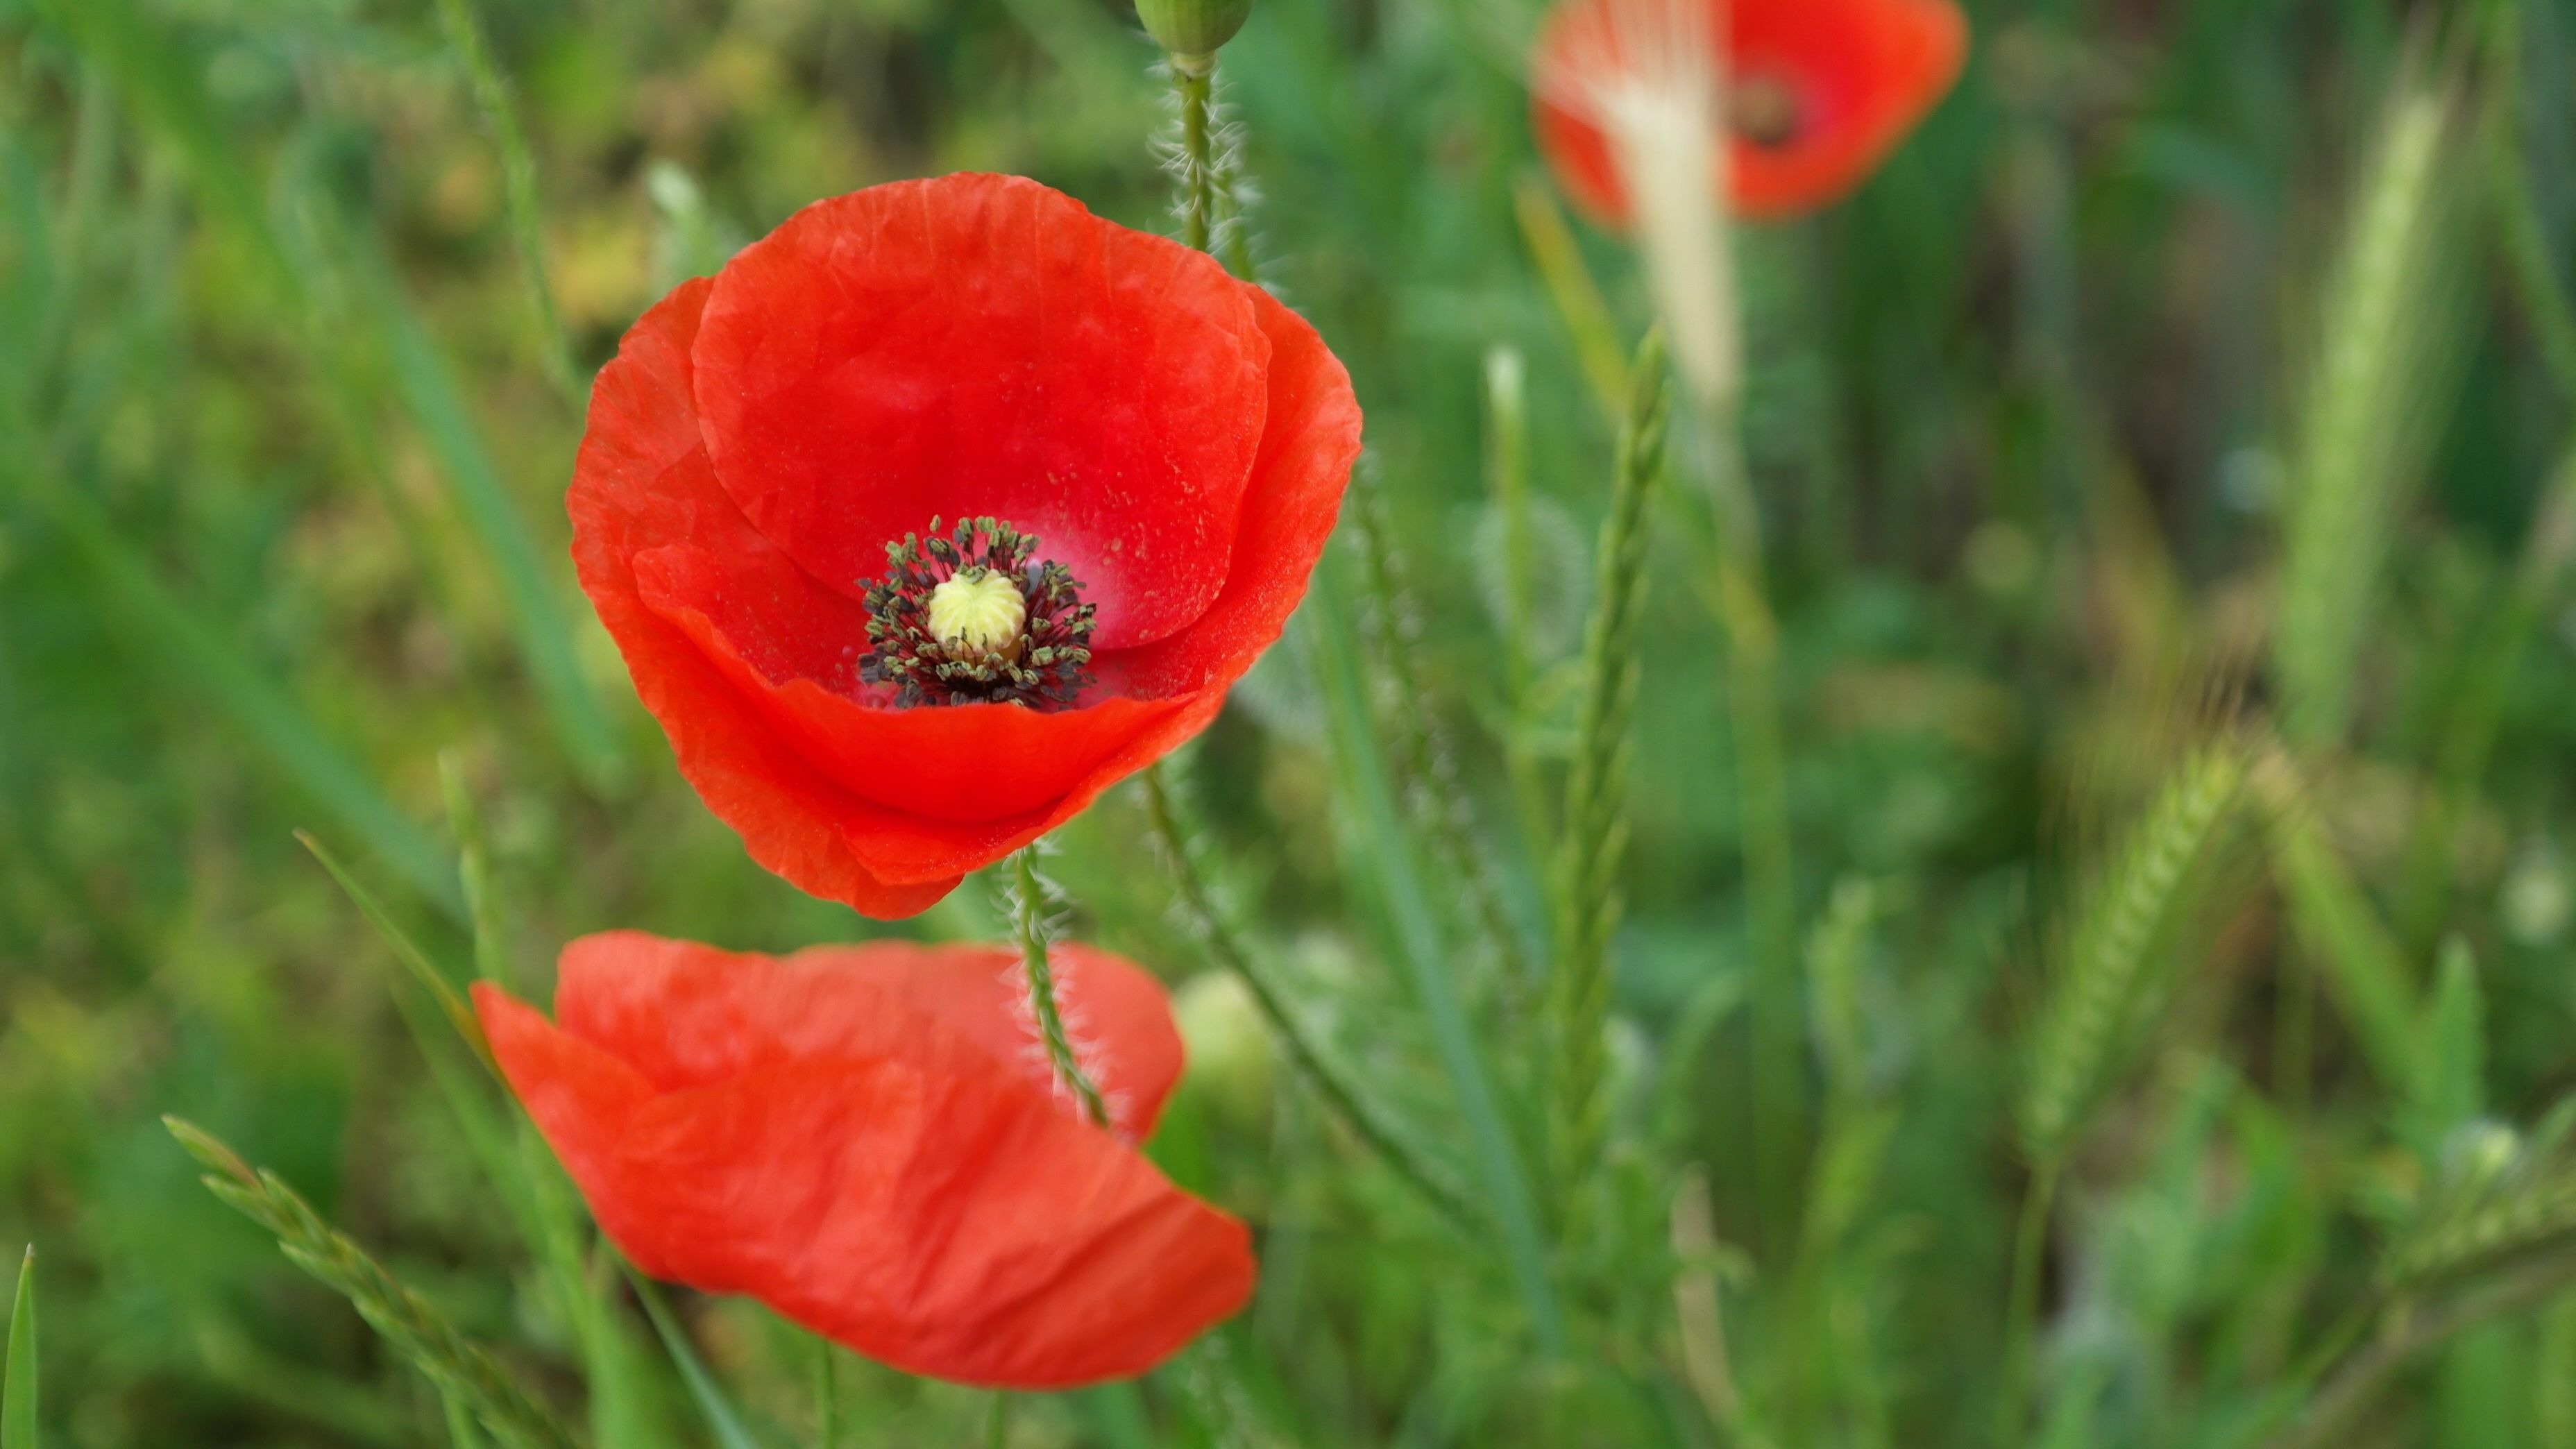
nature, grass, plant, field, meadow, flower, petal, spring, red, botany, flora, wildflower, red poppy, poppy, coquelicot, macro photography, flowering plant, plant stem, land plant, poppy family